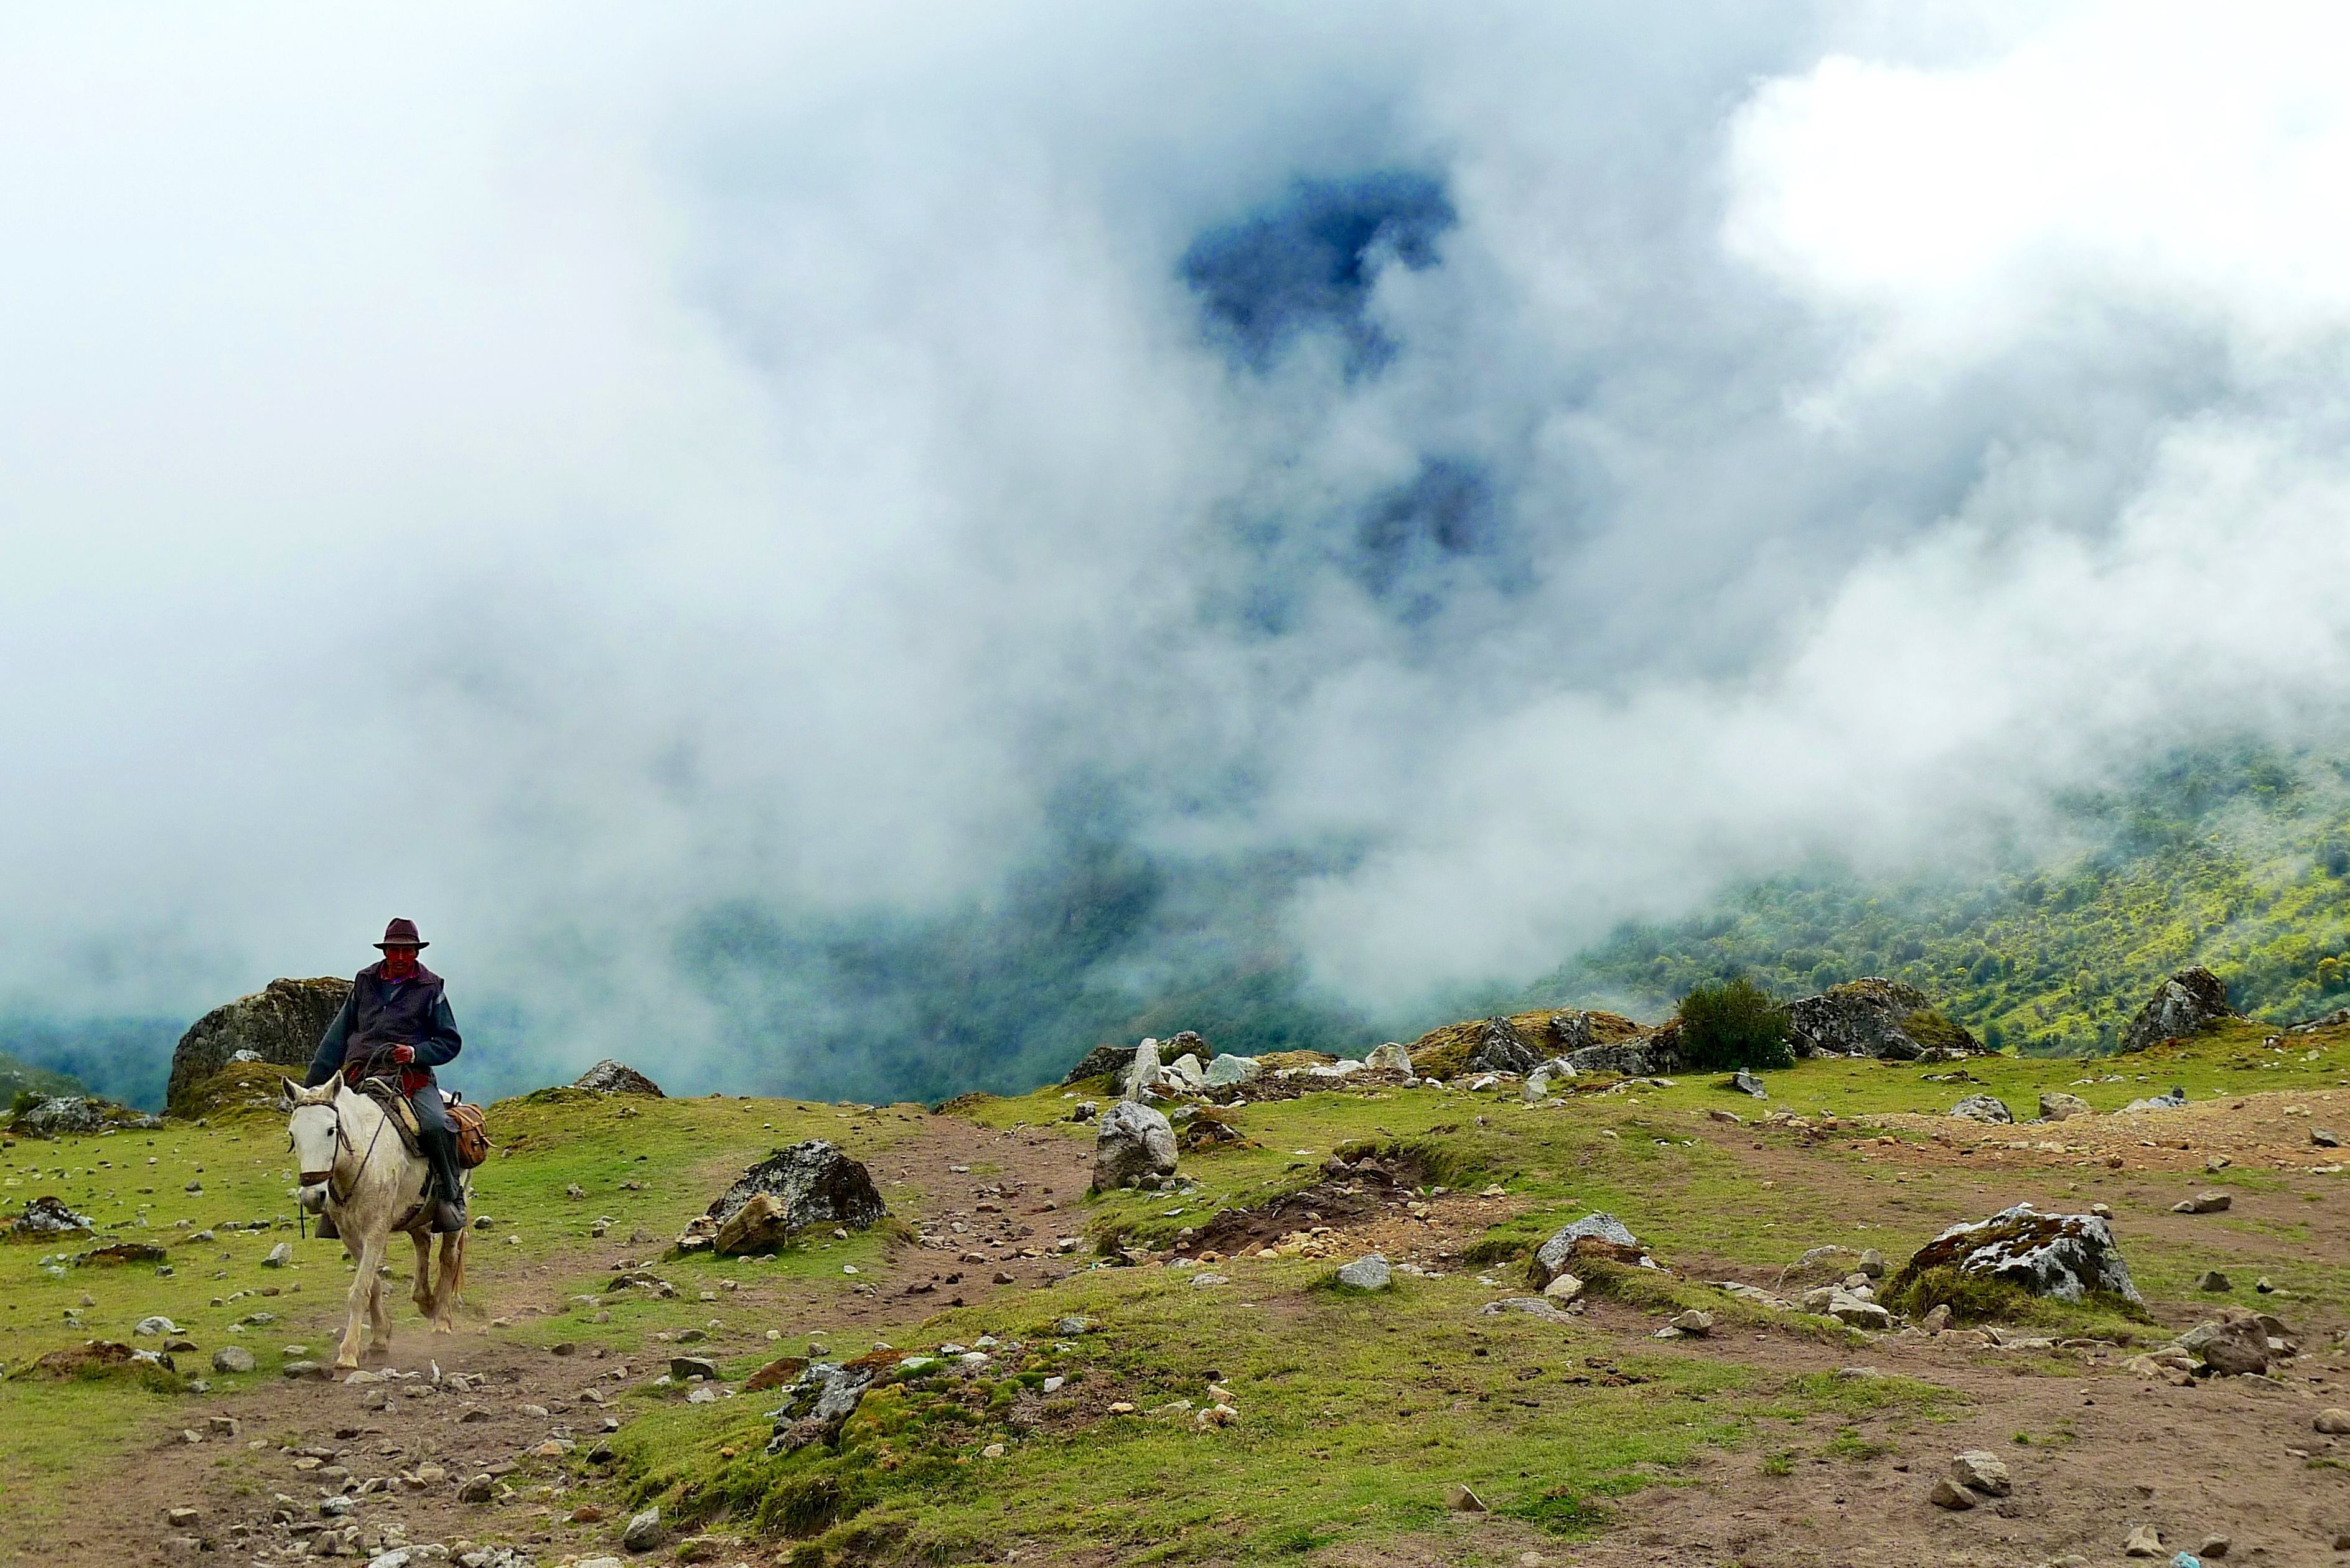
landscape, wilderness, walking, mountain, hill, adventure, hillside, ridge, sports, cowboy, plateau, horseback rider, rural area, mountainous landforms, geological phenomenon